Nano Nagle

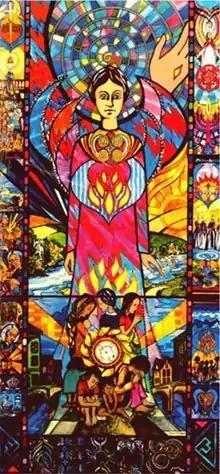
From St Patrick's College, Sutherland, Australia

After her father's death in 1746, Nagle and her sister joined their mother in Dublin, witnessing further poverty. Their mother died soon after, and Nagle returned to Paris intending to enter an Ursuline convent, but a religious director advised her to help the poor of her own country instead. She returned to Cork, where her brother Joseph was living, and established her first school for the poor in 1754, "in a rented mud cabin in Cove Lane, in defiance of the law, and in complete secrecy at first, even from her brother." He discovered her secret when a poor man came begging for Nagle to accept his child into her school. "Her brother was very angry with her at first, because of the risks involved, but later became reconciled and gave her his full support."